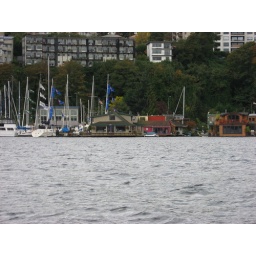
The house with the purple door is where Sleepless in Seattle was filmed